Flesh & Blood (Whitesnake album)

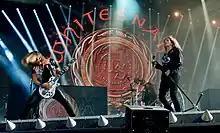
Whitesnake performing at Hellfest in Clisson, France, June 2019.

David Coverdale stated that the band "put everything we had and more into making this album". U.S. musician Joel Hoekstra, who joined Whitesnake in 2015, co-wrote six of the album's tracks with Coverdale. As well, U.S. musician Reb Beach co-wrote five of the tracks. The riff of the song "Gonna Be Alright" was one of Coverdale's unused ideas during the recording of "Coverdale–Page" (1993).